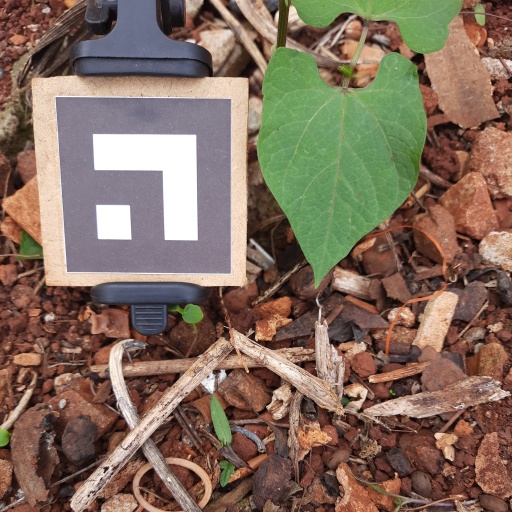
Observations: flat surface, no eating holes, under shade